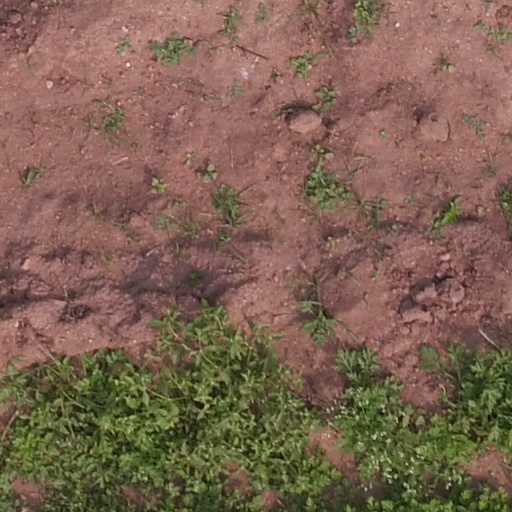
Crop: maize; corn